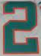
Number: 2